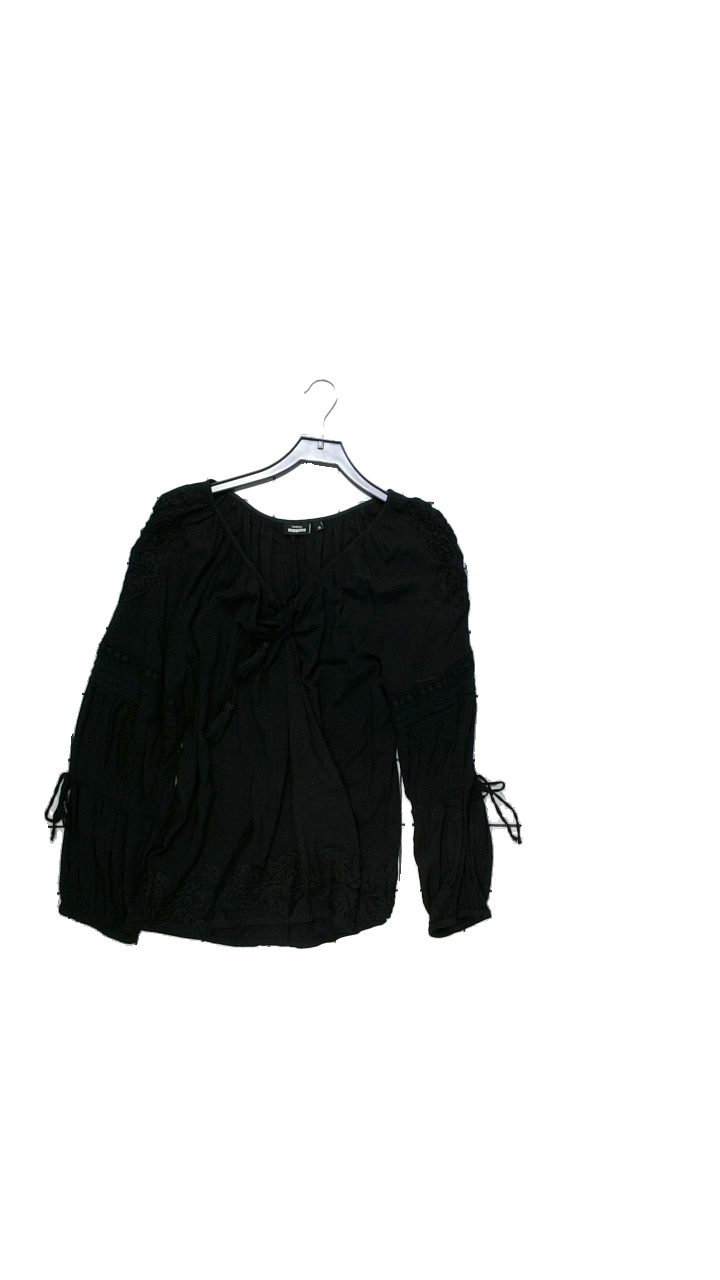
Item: Top (Ladies)
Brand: Kappahl
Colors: Black
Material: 100% viscose
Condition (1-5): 5
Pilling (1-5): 5
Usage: Reuse
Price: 50-100